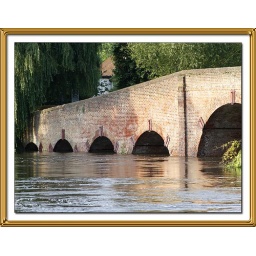
With the flooded water theres no room for boats to pass under bridge